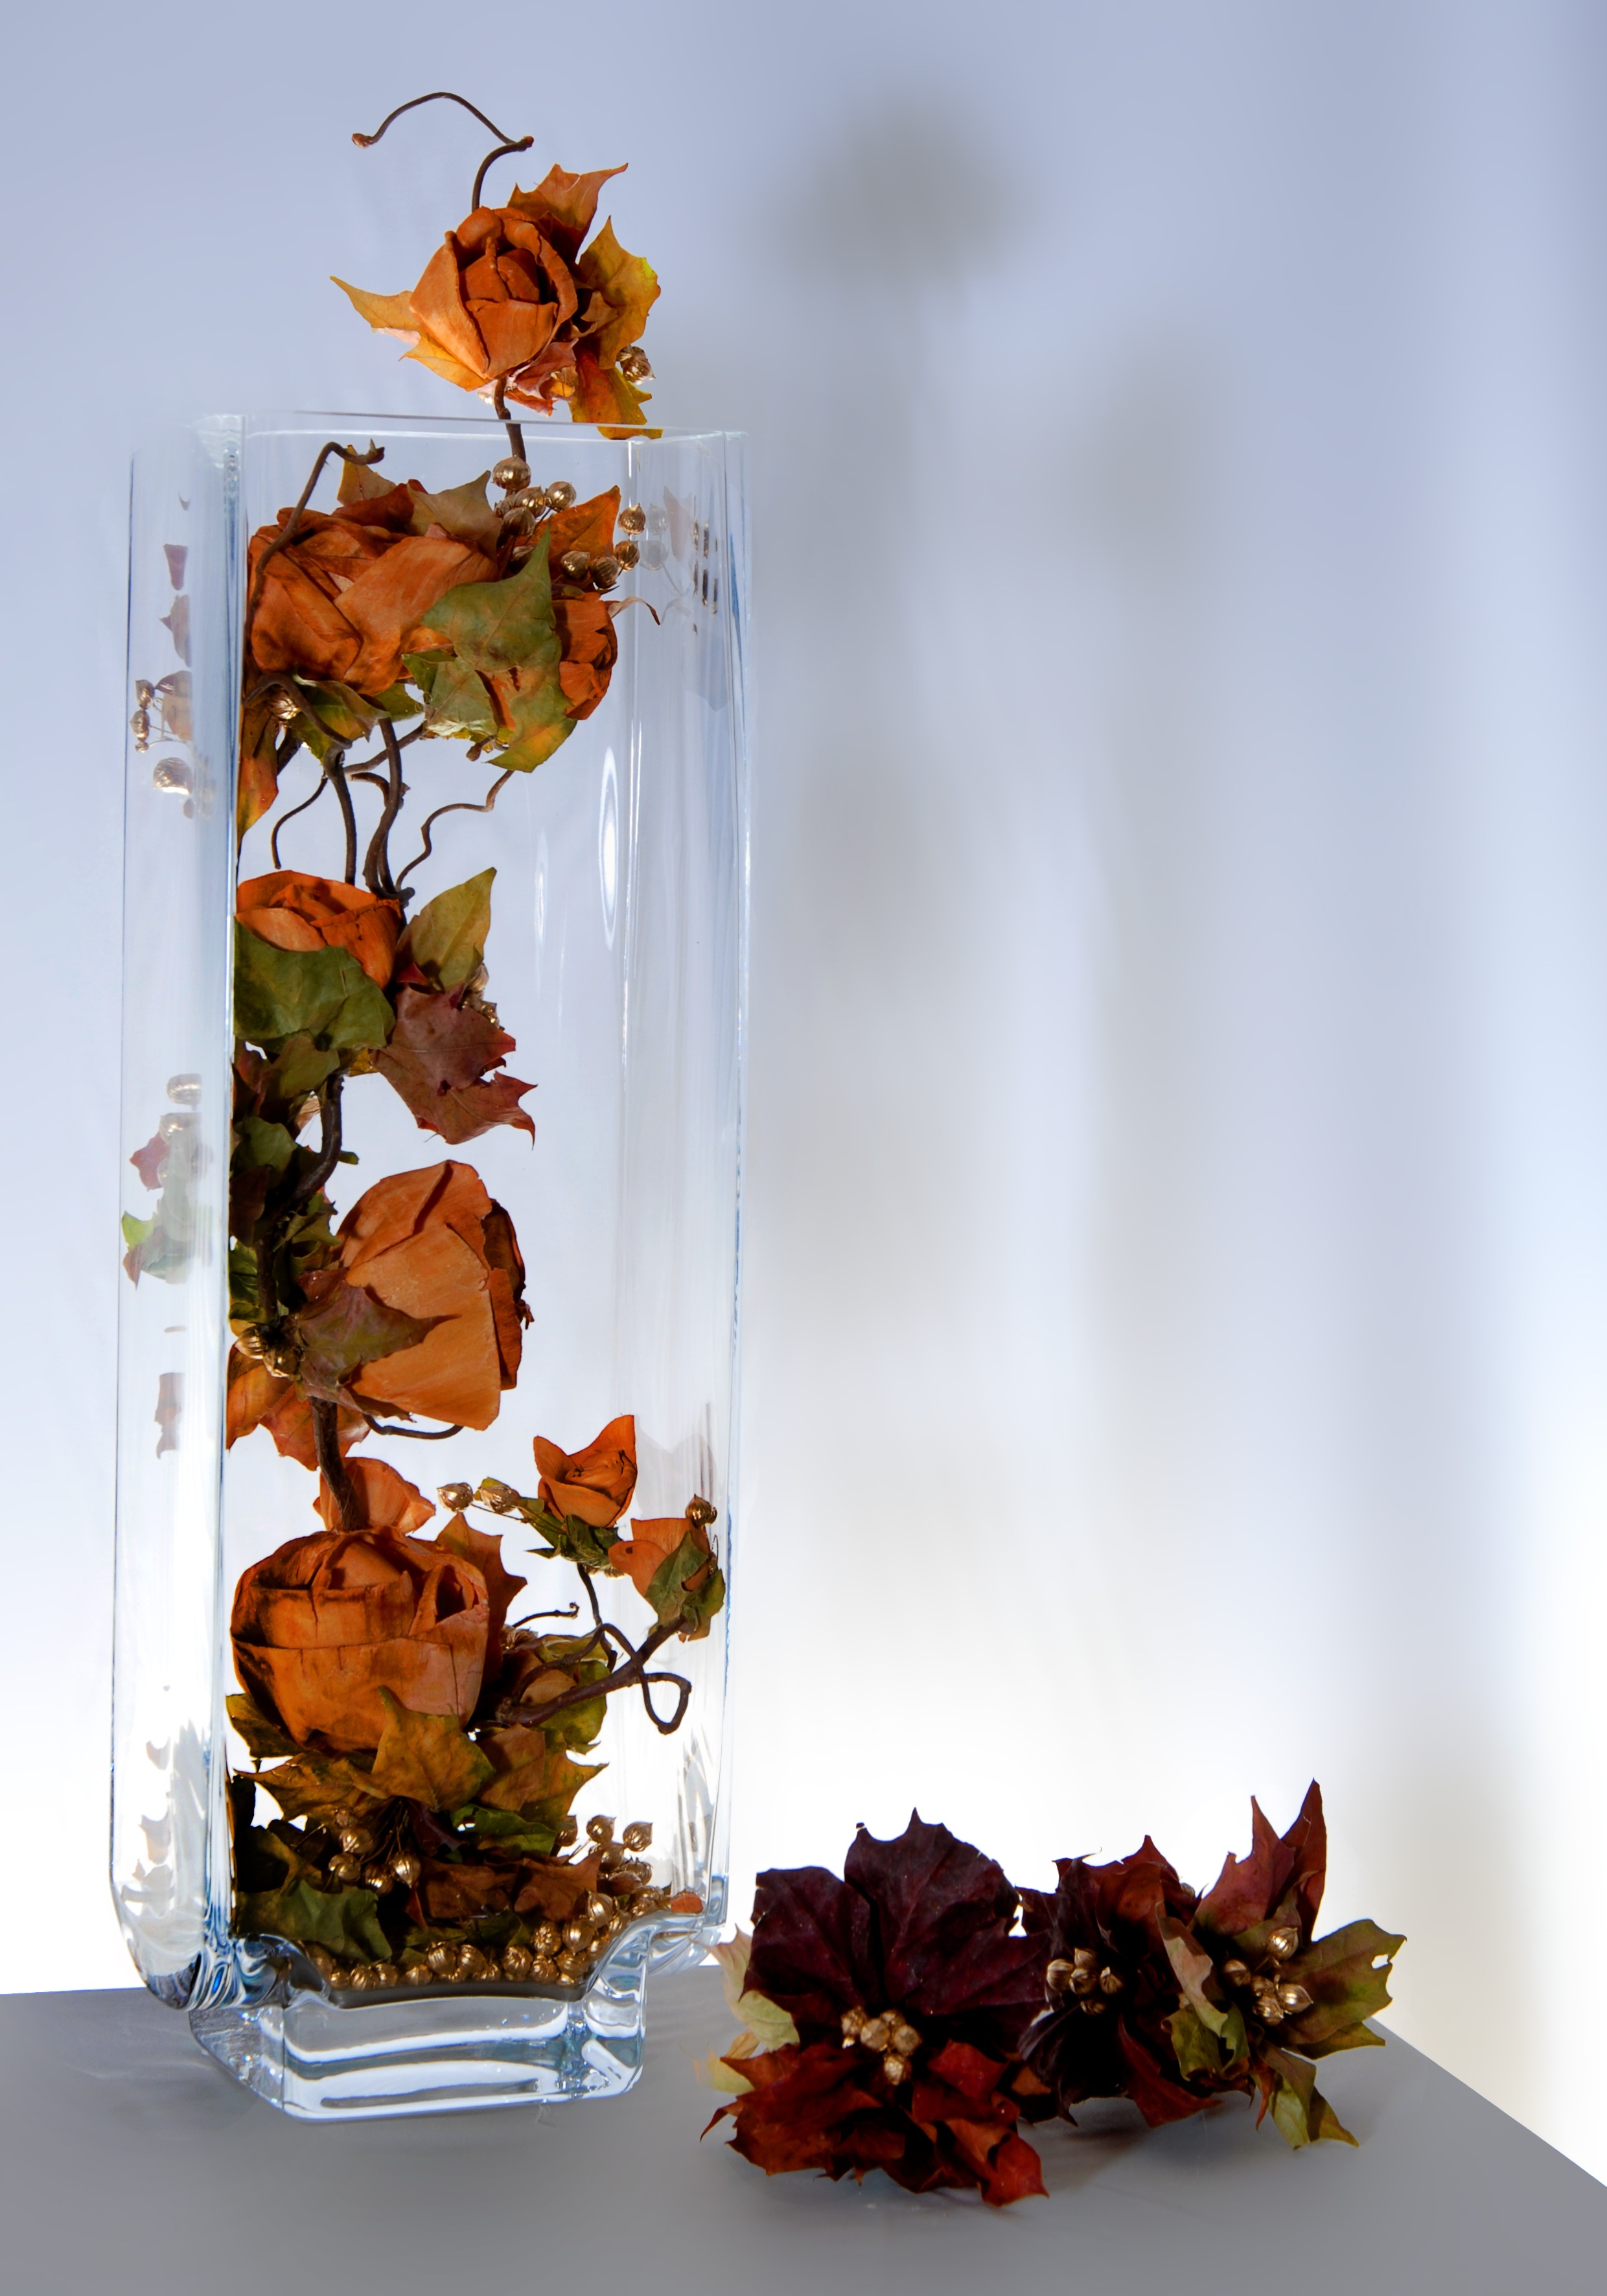
plant, leaf, flower, petal, decoration, autumn, flora, flowers, composition, floristry